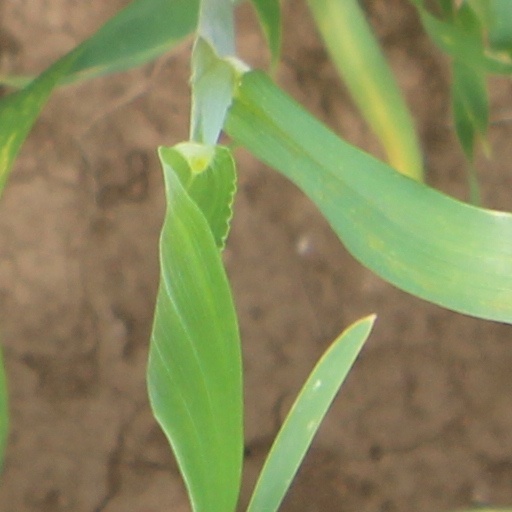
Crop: wheat